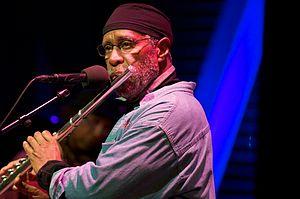
Bennie Maupin, né le 29 août 1940 à Détroit dans le Michigan, est un musicien américain de jazz jouant de la clarinette, du saxophone, de la flûte et de la clarinette basse.